John Stafford Smith

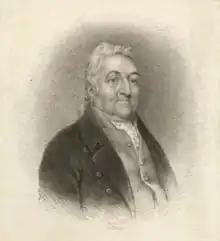
Portrait of Smith after William Behnes, 1822

John Stafford Smith (bapt. 30 March 175021 September 1836) was an English composer, church organist, and early musicologist. He was one of the first serious collectors of manuscripts of works by Johann Sebastian Bach and a friend of his son Johann Christian Bach.